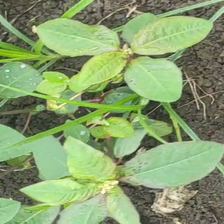
Weed species: Moti_dudhi(Euphorbia_geneculata_L)